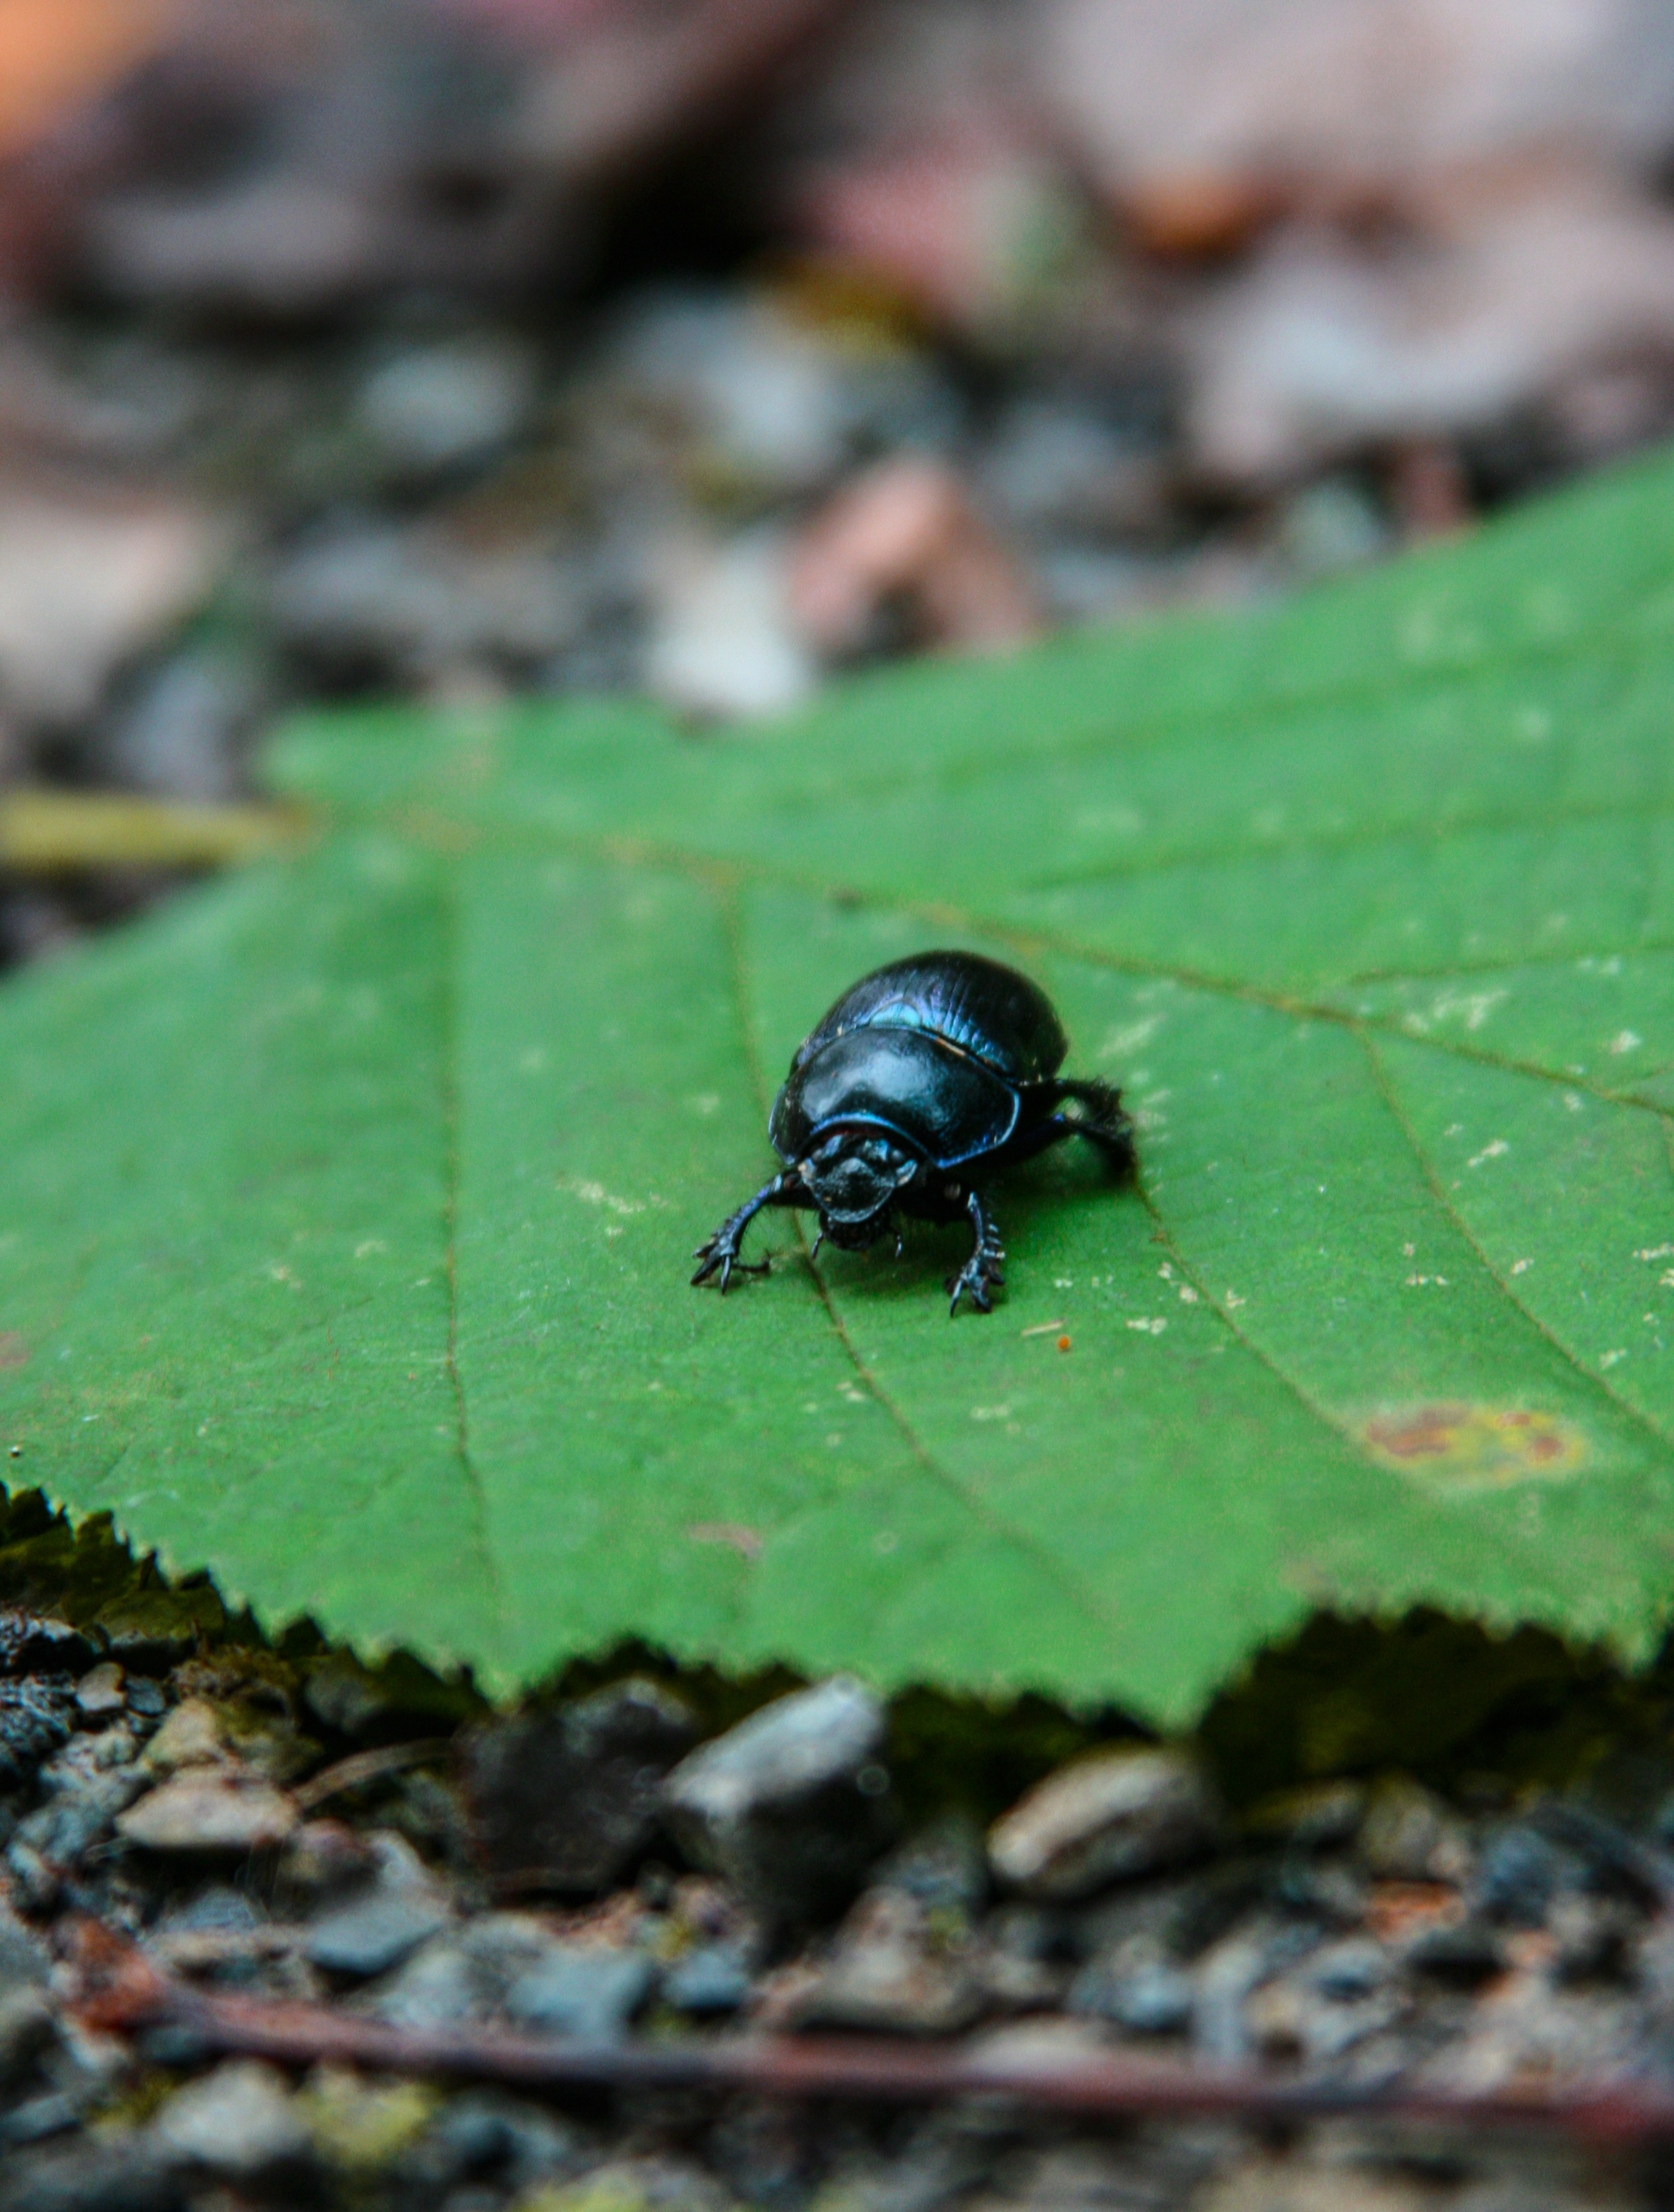
nature, forest, photography, leaf, flower, wildlife, green, insect, botany, close, fauna, invertebrate, close up, beetle, macro photography, leaf beetle, dung beetle